Felton, Northumberland

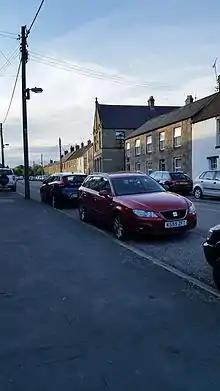
The large building in the centre is a renovated bank

Felton lies adjacent to the A1, the main national north/south trunk road, providing easy access to Newcastle upon Tyne (24 miles south) and to the Scottish capital Edinburgh (100 miles north). The village was formerly on the Great North Road, later the A1, but was bypassed in the late 20th century by a new road and bridge over the River Coquet a kilometre to the west.